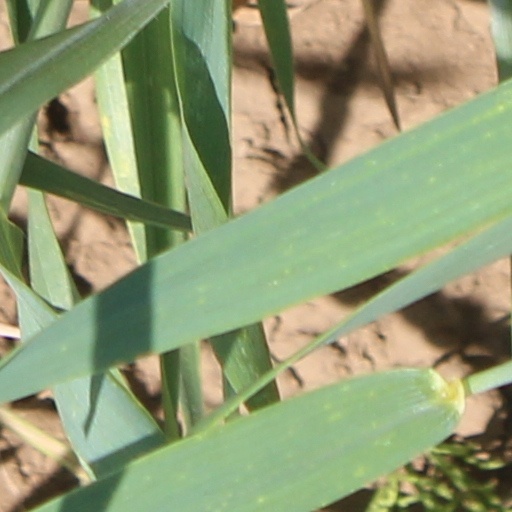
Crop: wheat